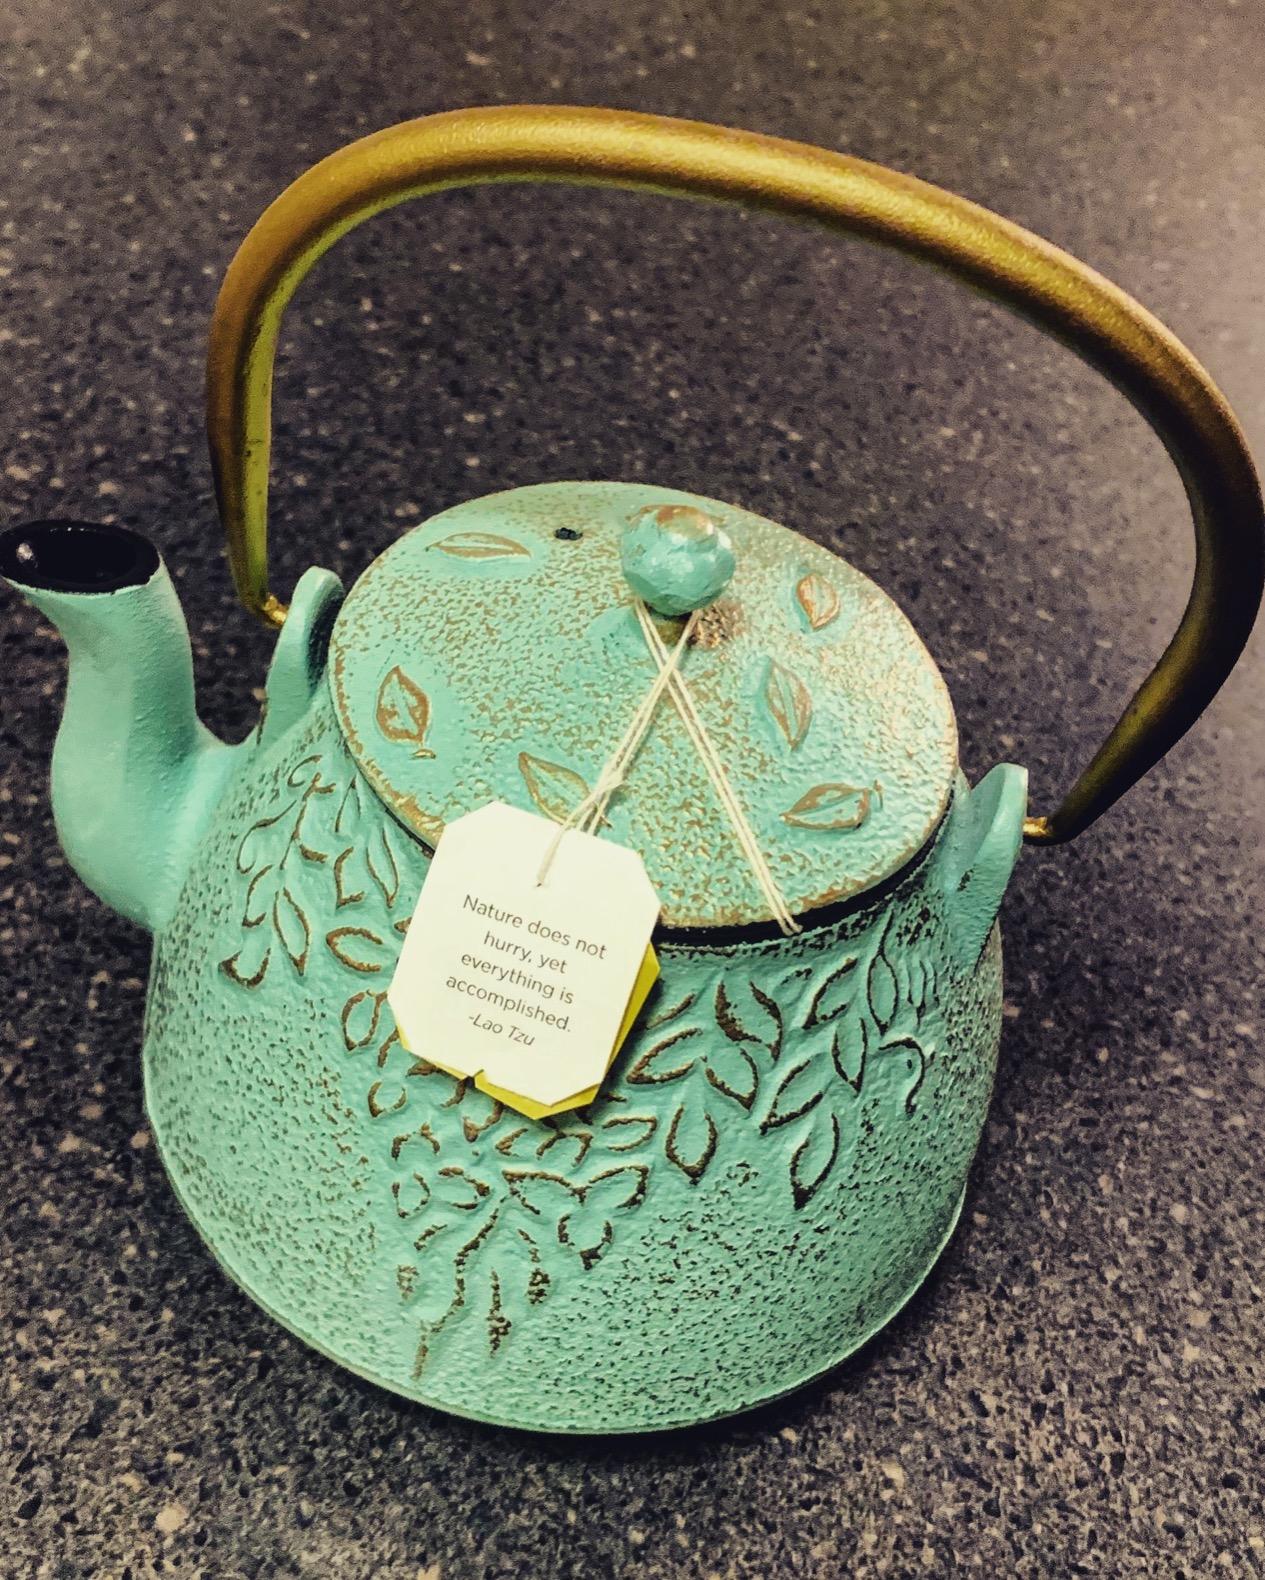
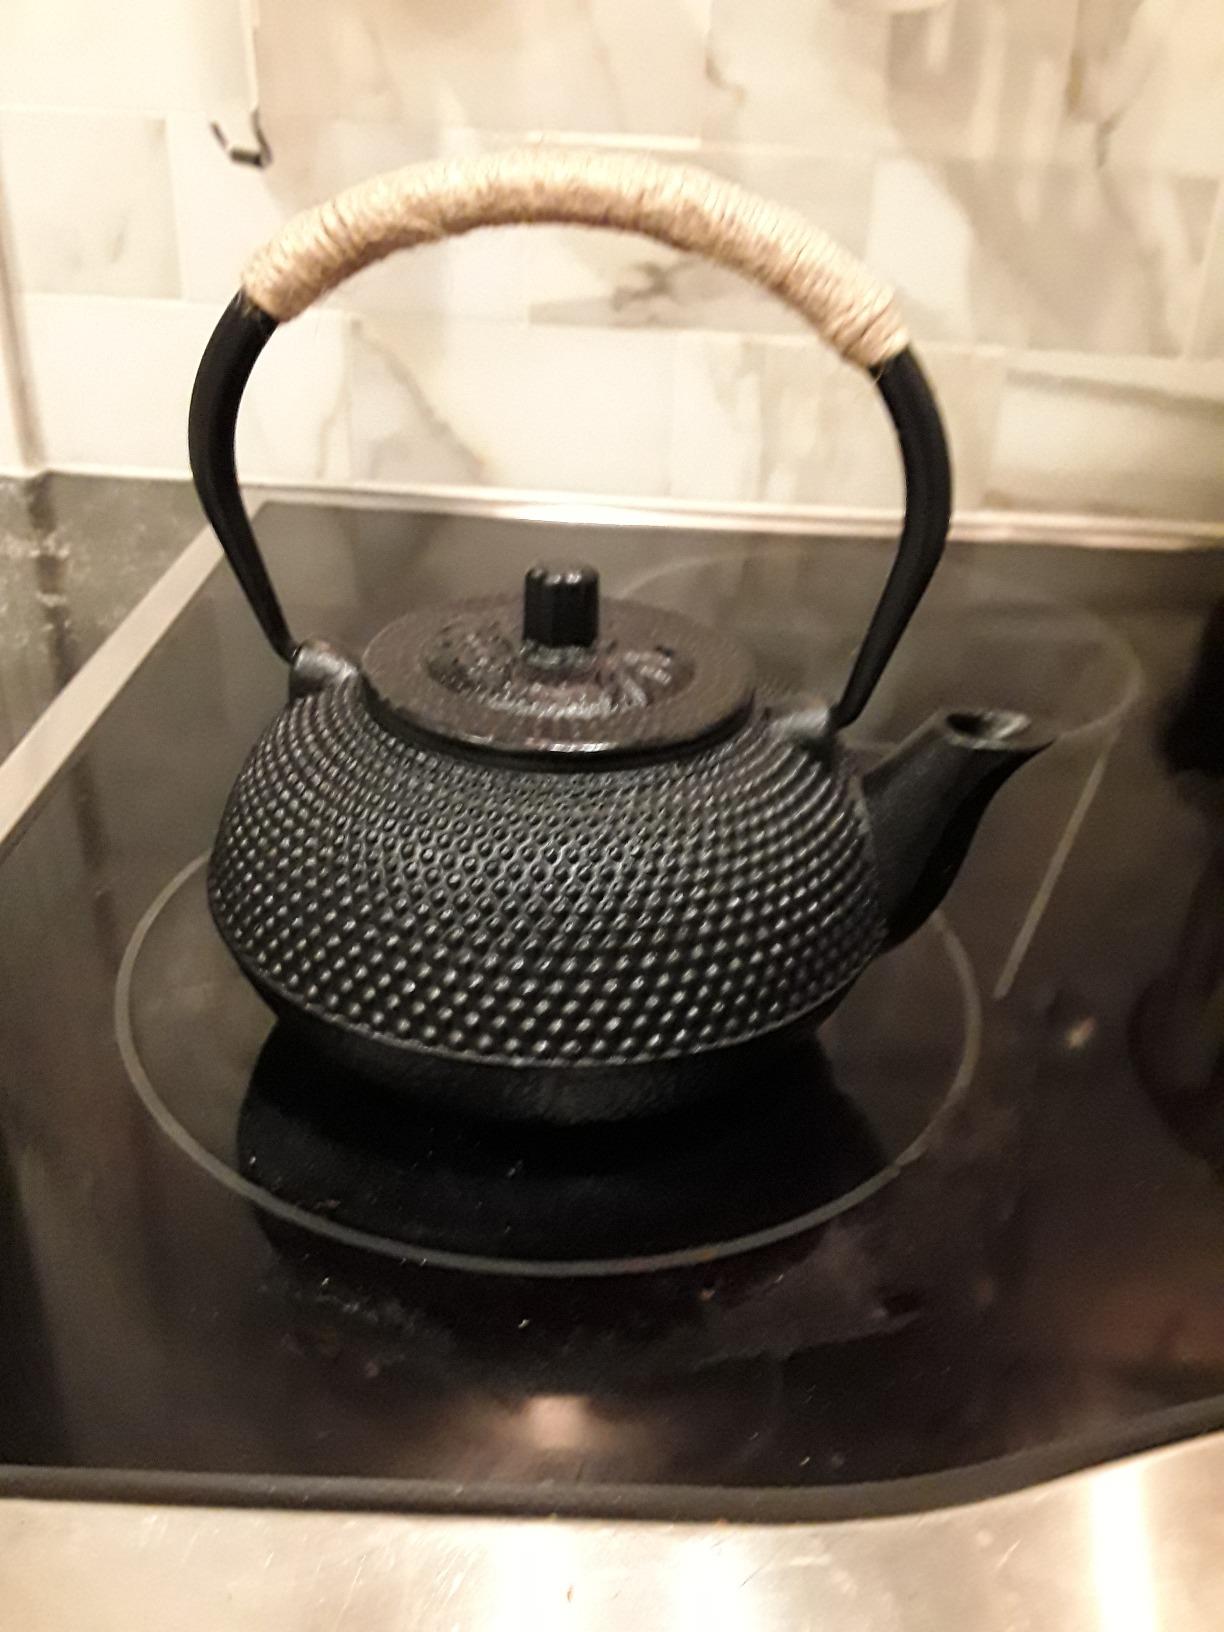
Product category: items_kettle
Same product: no